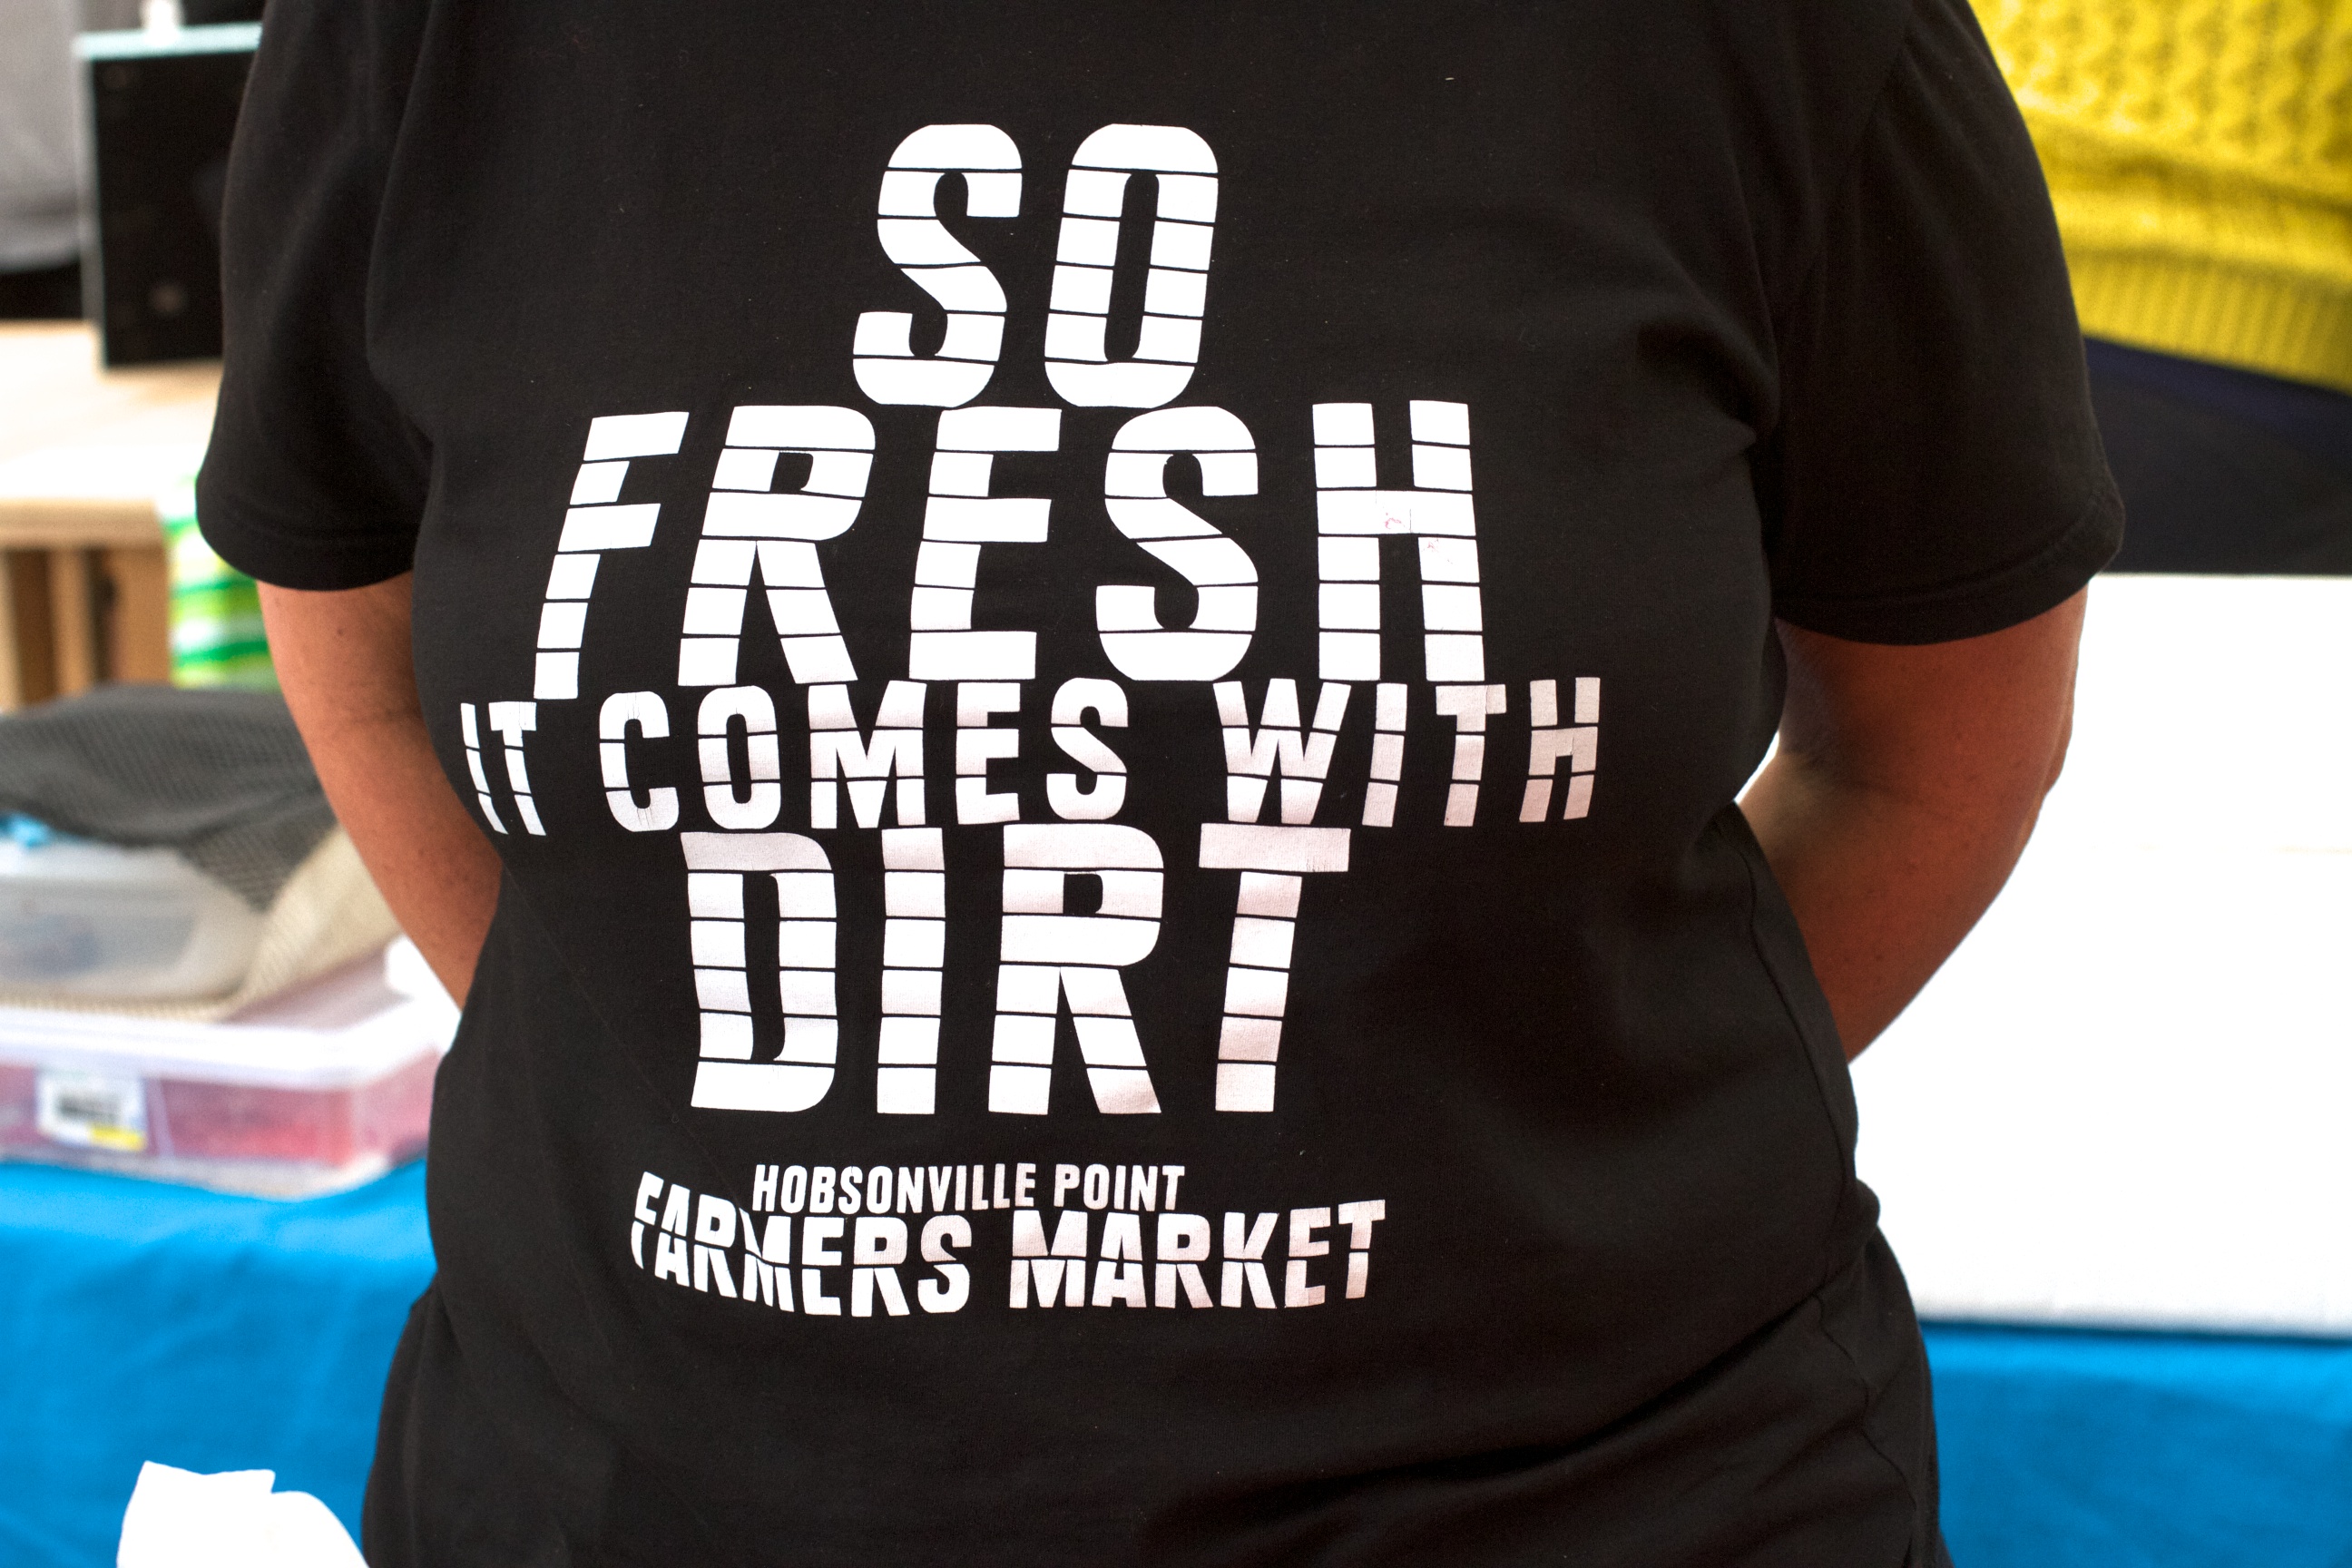
brand, t shirt, sense